120th Airlift Wing

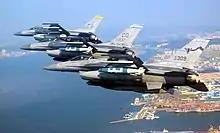
A three-ship formation of Air National Guard F-16s fly over Kunsan City, South Korea.

The 186th FS converted from the F-106A to the F-16A/B Fighting Falcon in mid-1987. The conversion happened earlier than was scheduled and the 186th FIS was to be the last squadron to lose its F-106s. The first aircraft were older block 5 and 10 models with some block 15 airframes also being delivered to the squadron. Main task for the unit was air defense, as with many ANG units who were equipped with the F-16. In 1991 the F-16s were brought up to the Air Defense Fighter (ADF) variant. This meant a serious leap in performance and capability of this squadron in their defensive role. This situation was maintained up until 2001 when the squadron started receiving more modern F-16C block 30 aircraft with larger intakes. This conversion replaced the air defense mission with one of general purpose/air-to-ground as part of the Expeditionary Aerospace Force.